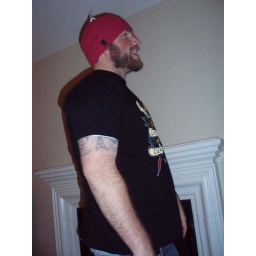
Jason in a pink hat